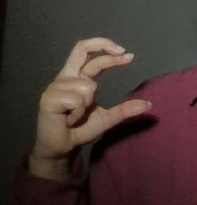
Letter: thal